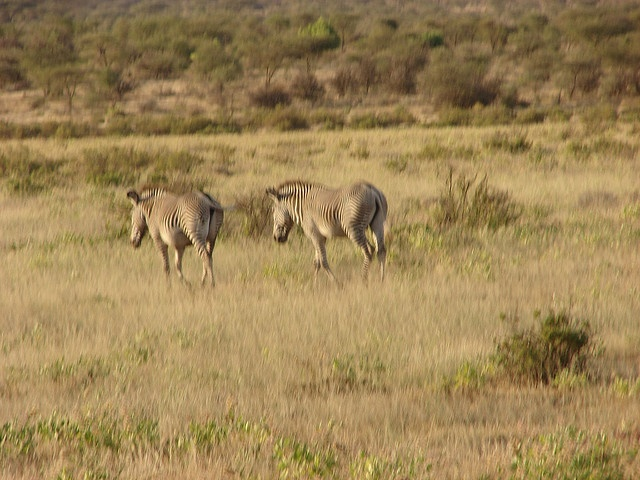
Two zebra standing next to each other in a field.
two zebras wander a tall grassy plains area
Two zebras running in an open field by themselves.
Two zebras walk side by side in a grassy area.
Two zebras walking the plains on a sunny day.